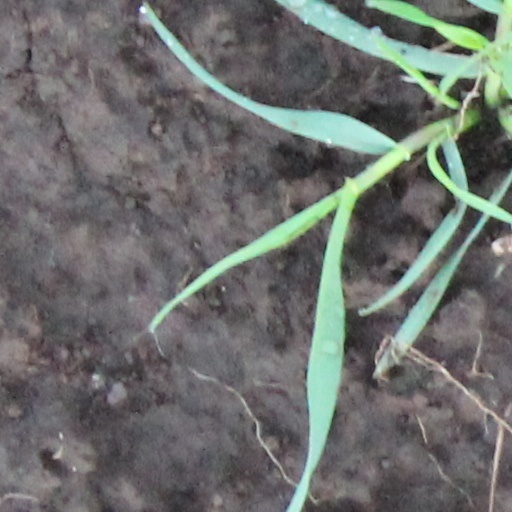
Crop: wheat